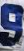
Number: 9